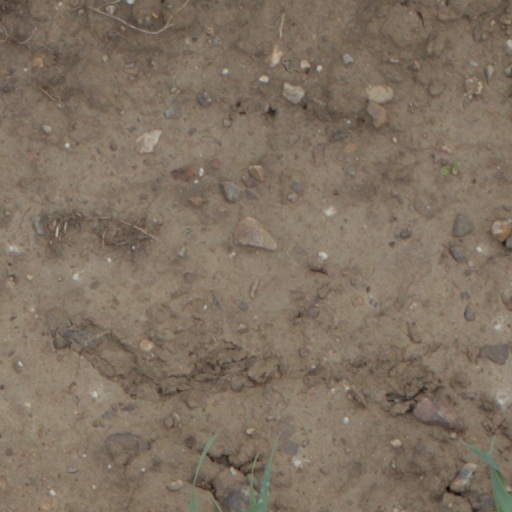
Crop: wheat